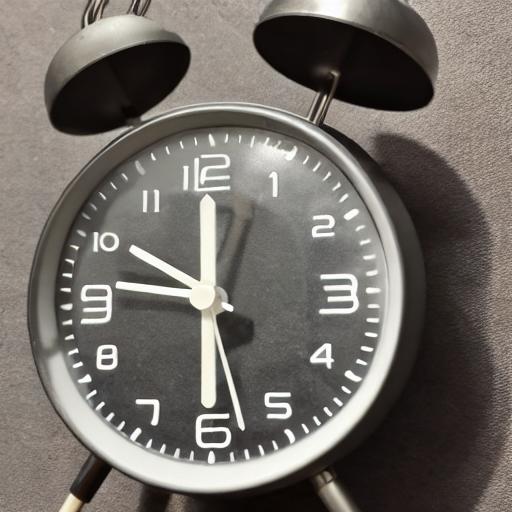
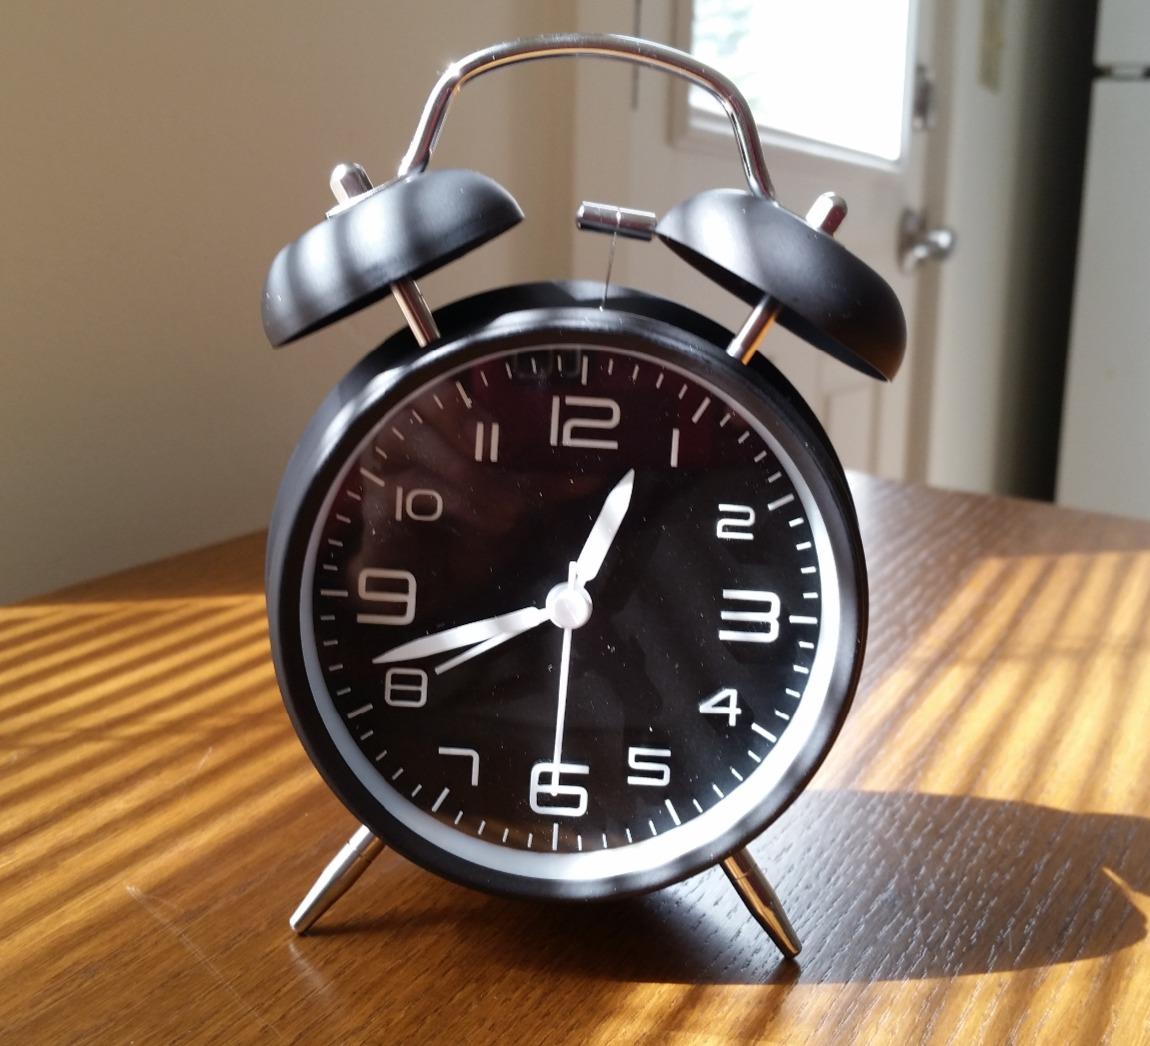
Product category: clock
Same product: no